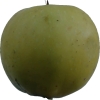
Label: Apple 13